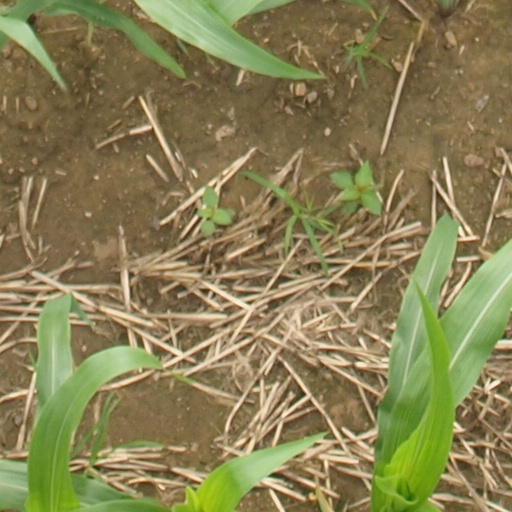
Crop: maize; corn